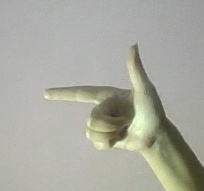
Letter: yaa